Judicial Error

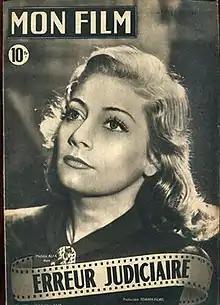
French film poster

Judicial Error (French: Erreur judiciaire) is a 1948 French drama film directed by Maurice de Canonge and starring Michèle Alfa, Jimmy Gaillard and Lucienne Le Marchand. The film's sets were designed by the art director Raymond Gabutti.